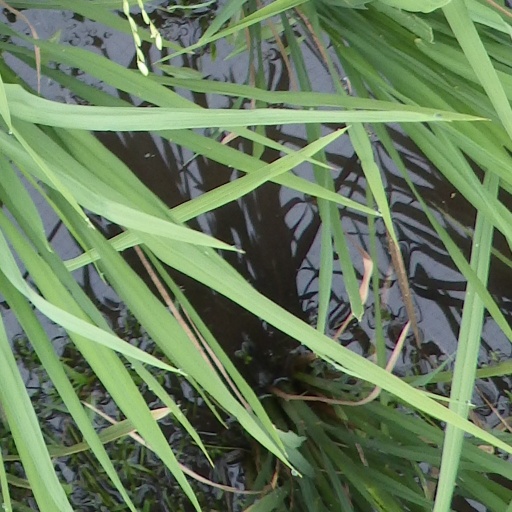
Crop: rice